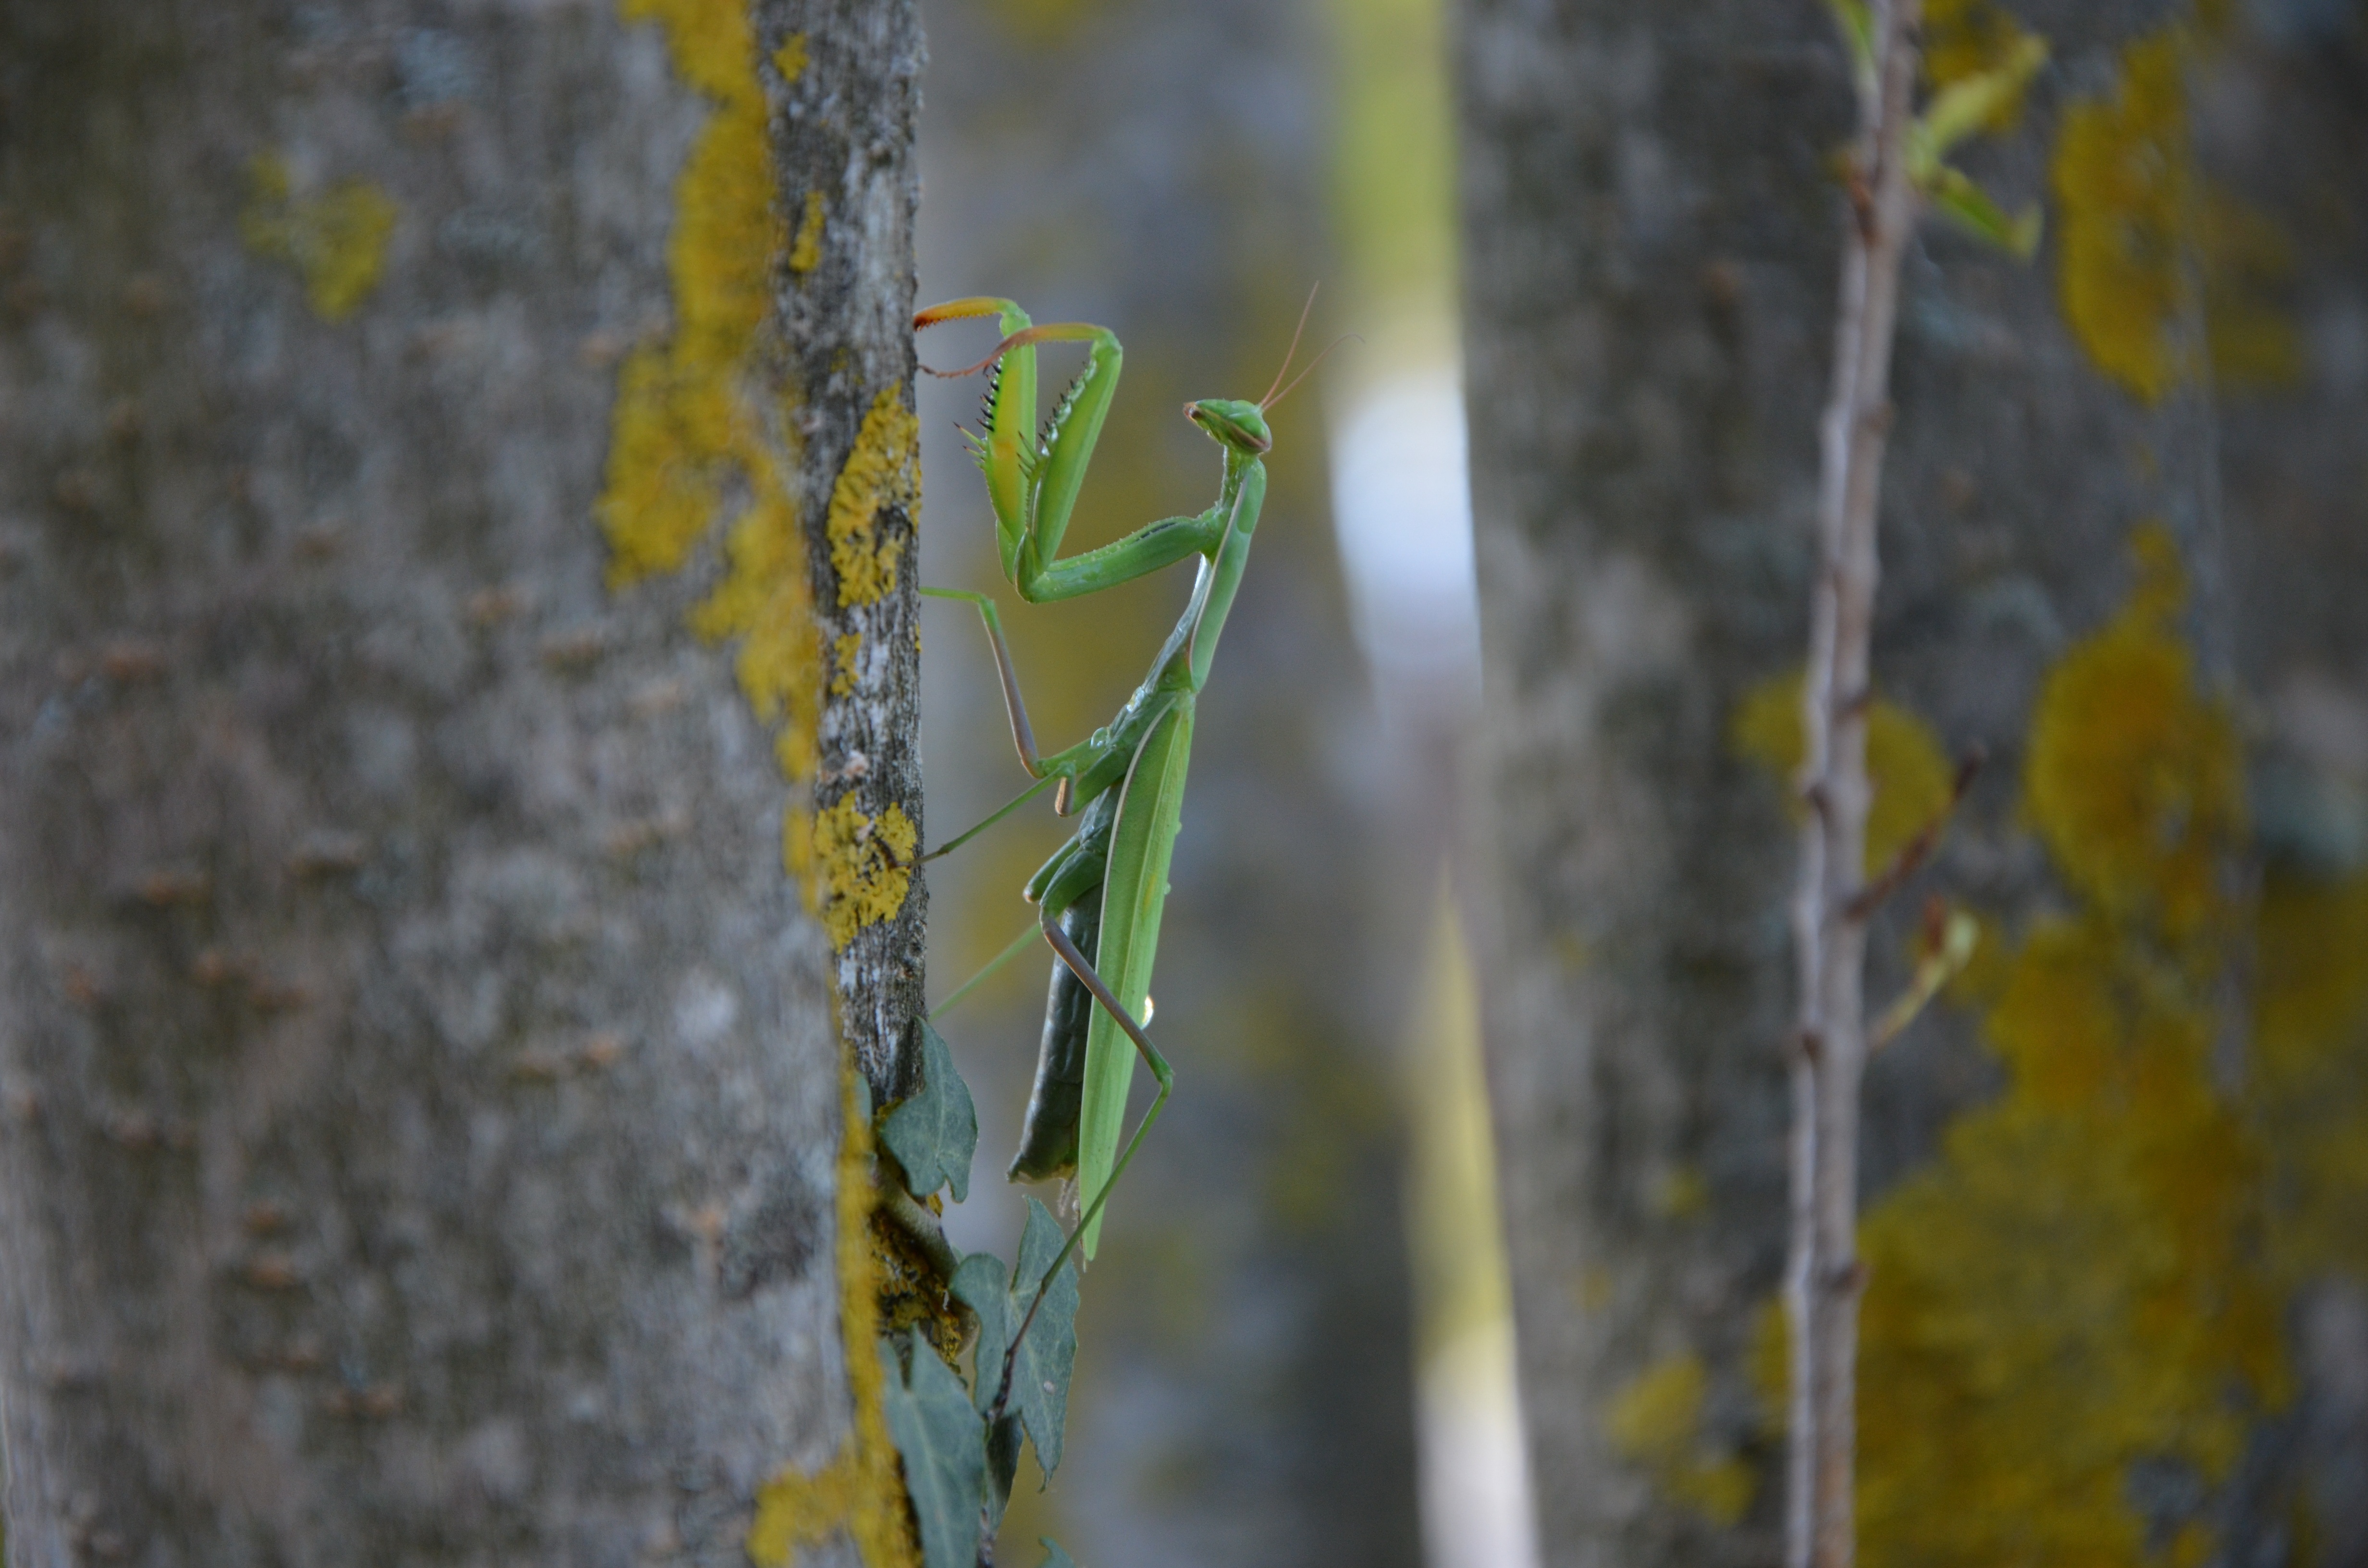
tree, nature, grass, branch, sunlight, leaf, wildlife, green, praying mantis, insect, macro, autumn, yellow, close, flora, season, fauna, invertebrate, close up, macro photography, plant stem